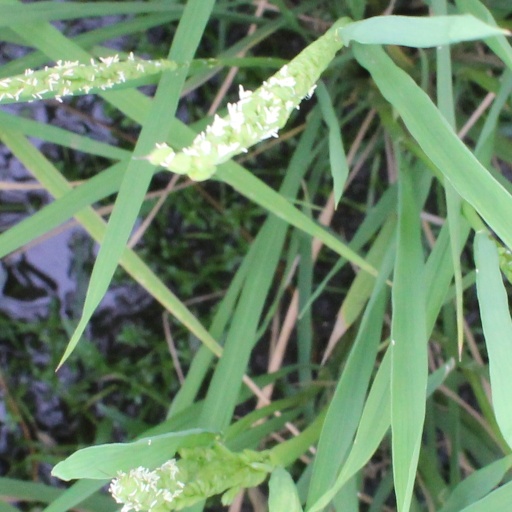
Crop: rice